St. Chrischona

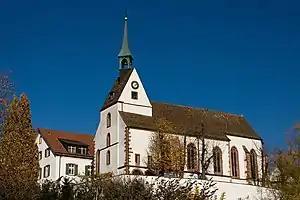
St. Chrischona church

St. Chrischona is a hamlet in the Swiss canton of Basel-Stadt. It is part of the municipality of Bettingen. The centre of the village is located on the highest point of the canton, at 522 metres above sea level.